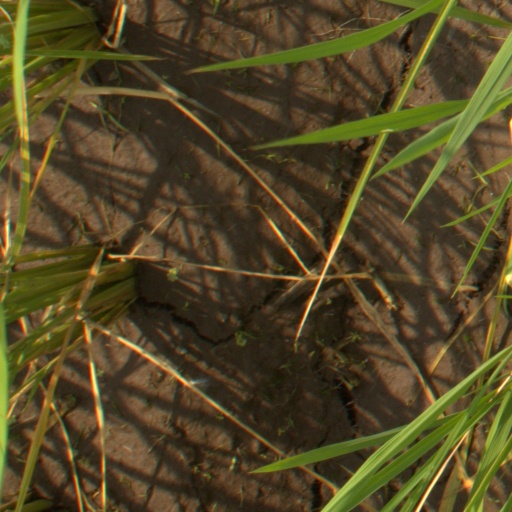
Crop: rice